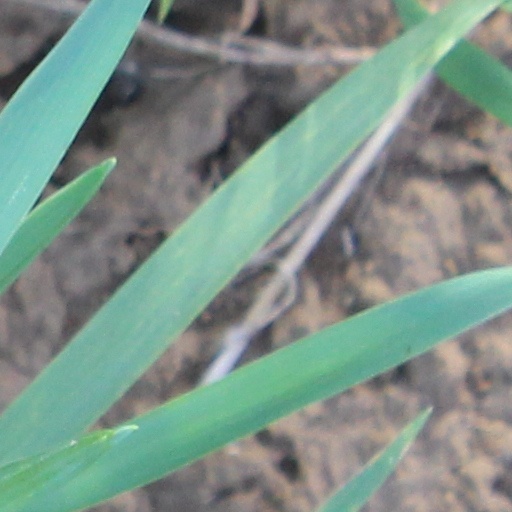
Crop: wheat